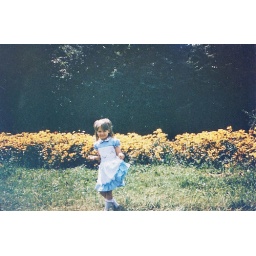
me as a little girl in a field in ukraine